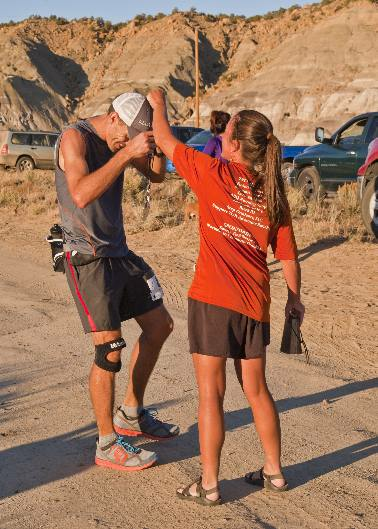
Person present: Yes